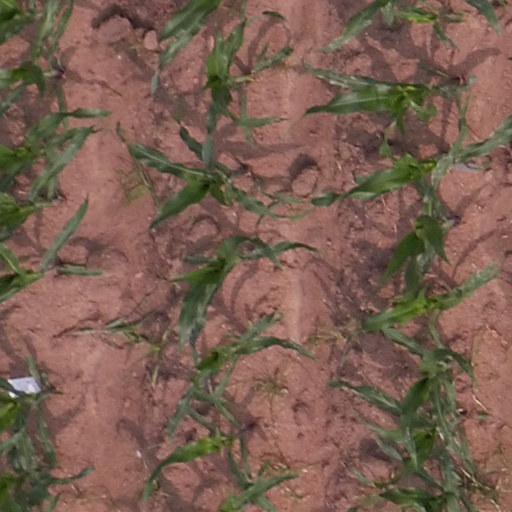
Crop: maize; corn